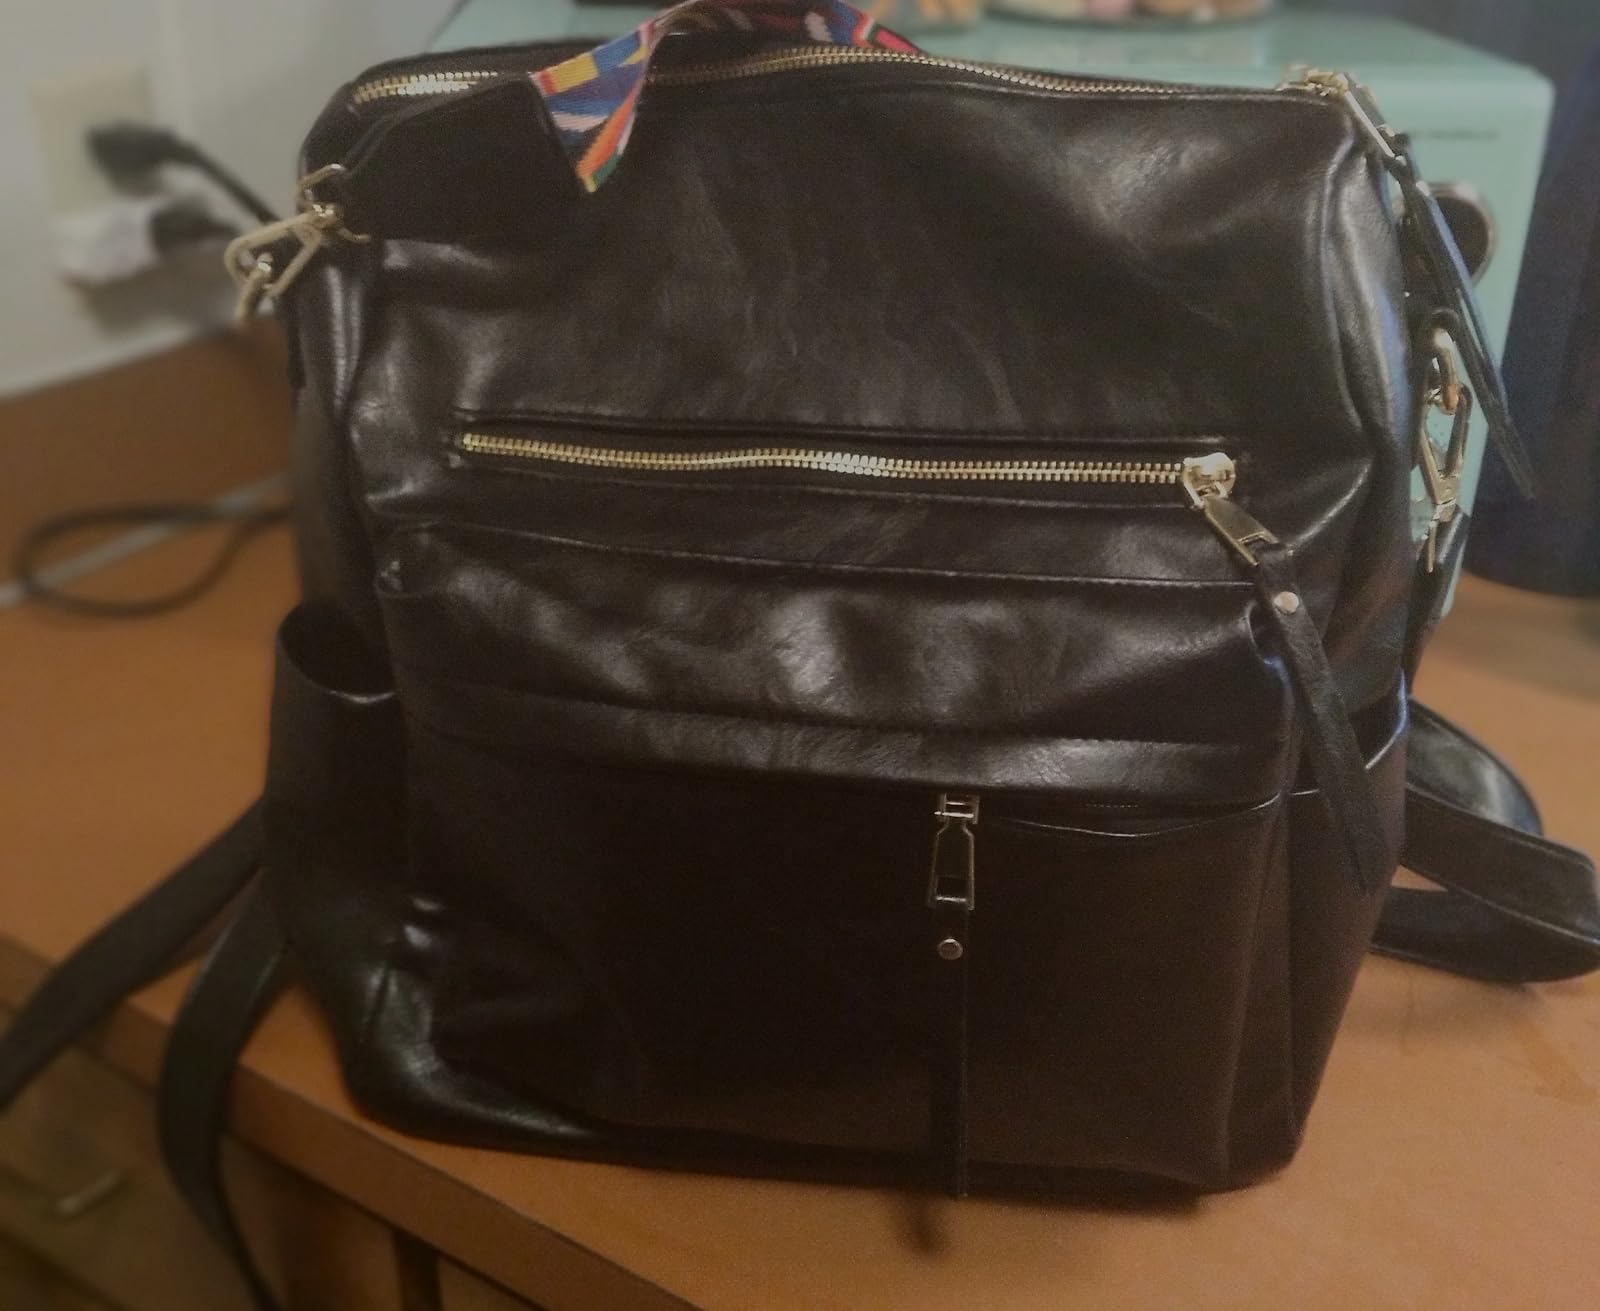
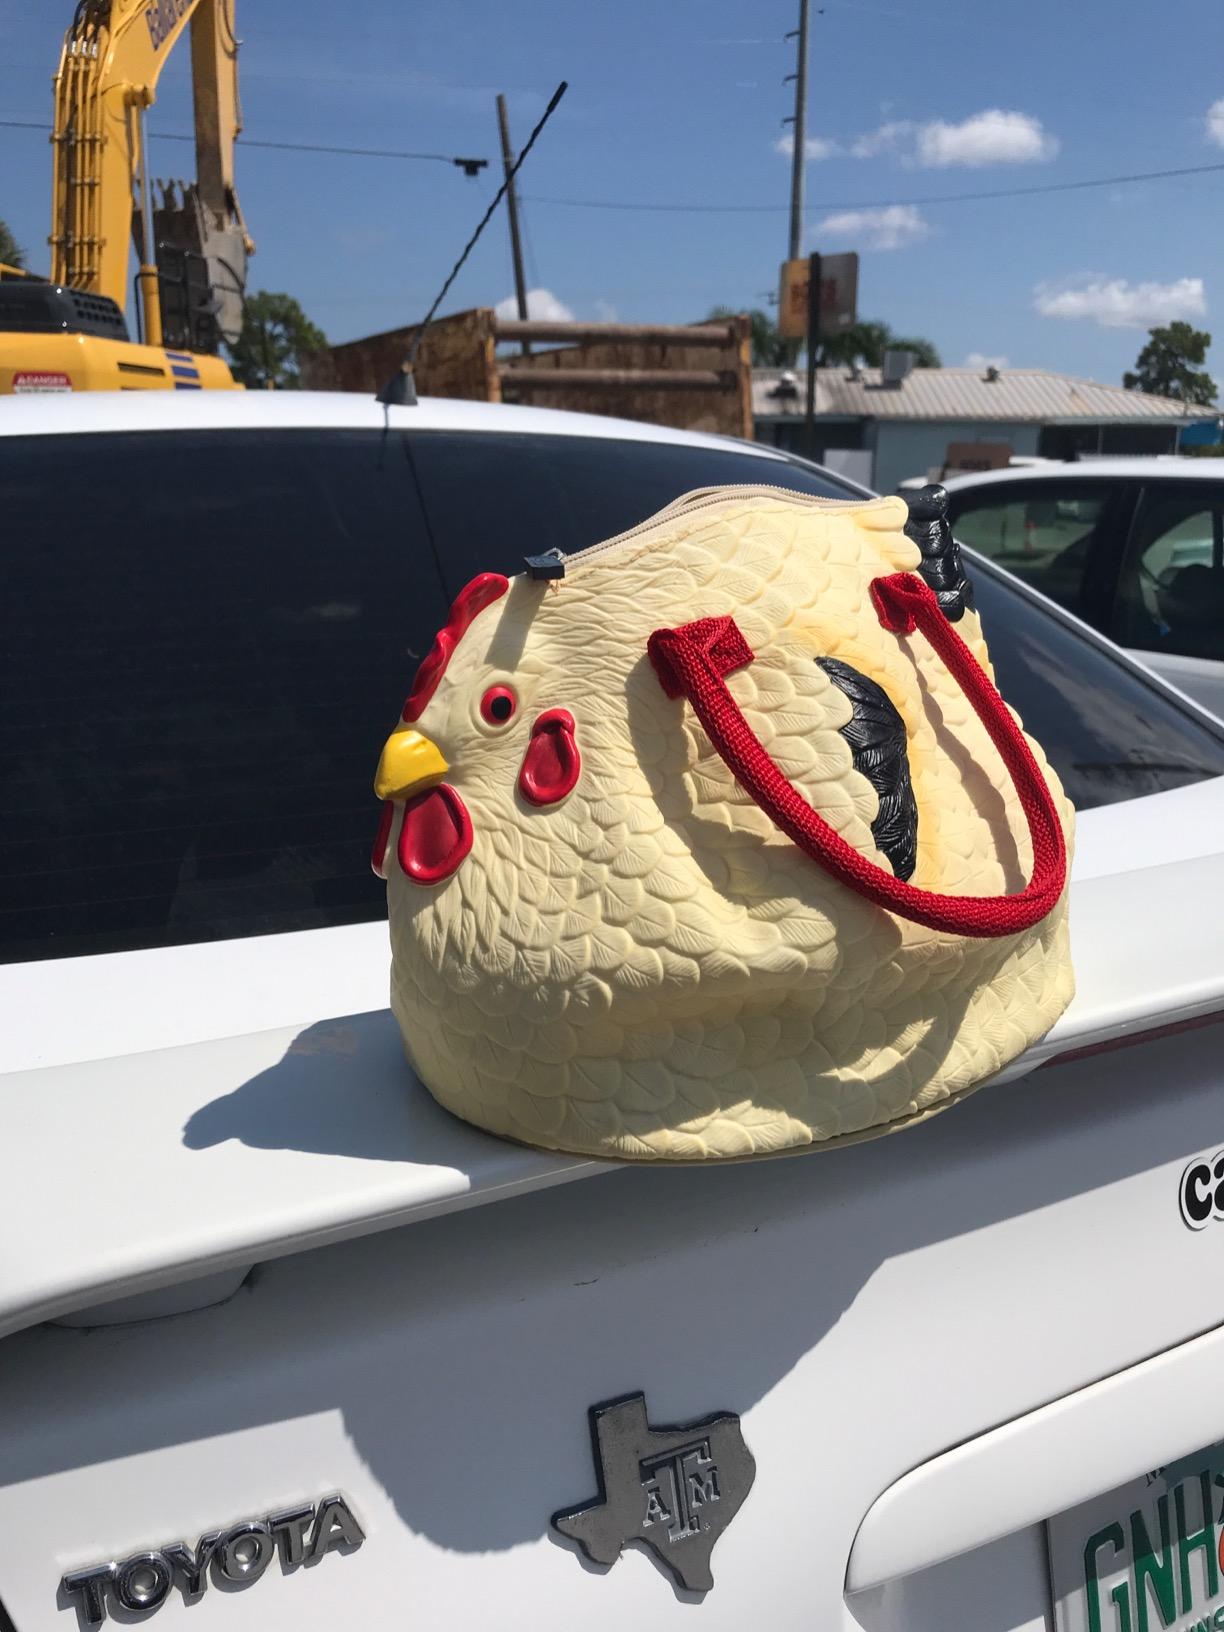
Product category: accessories_handbag
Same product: no